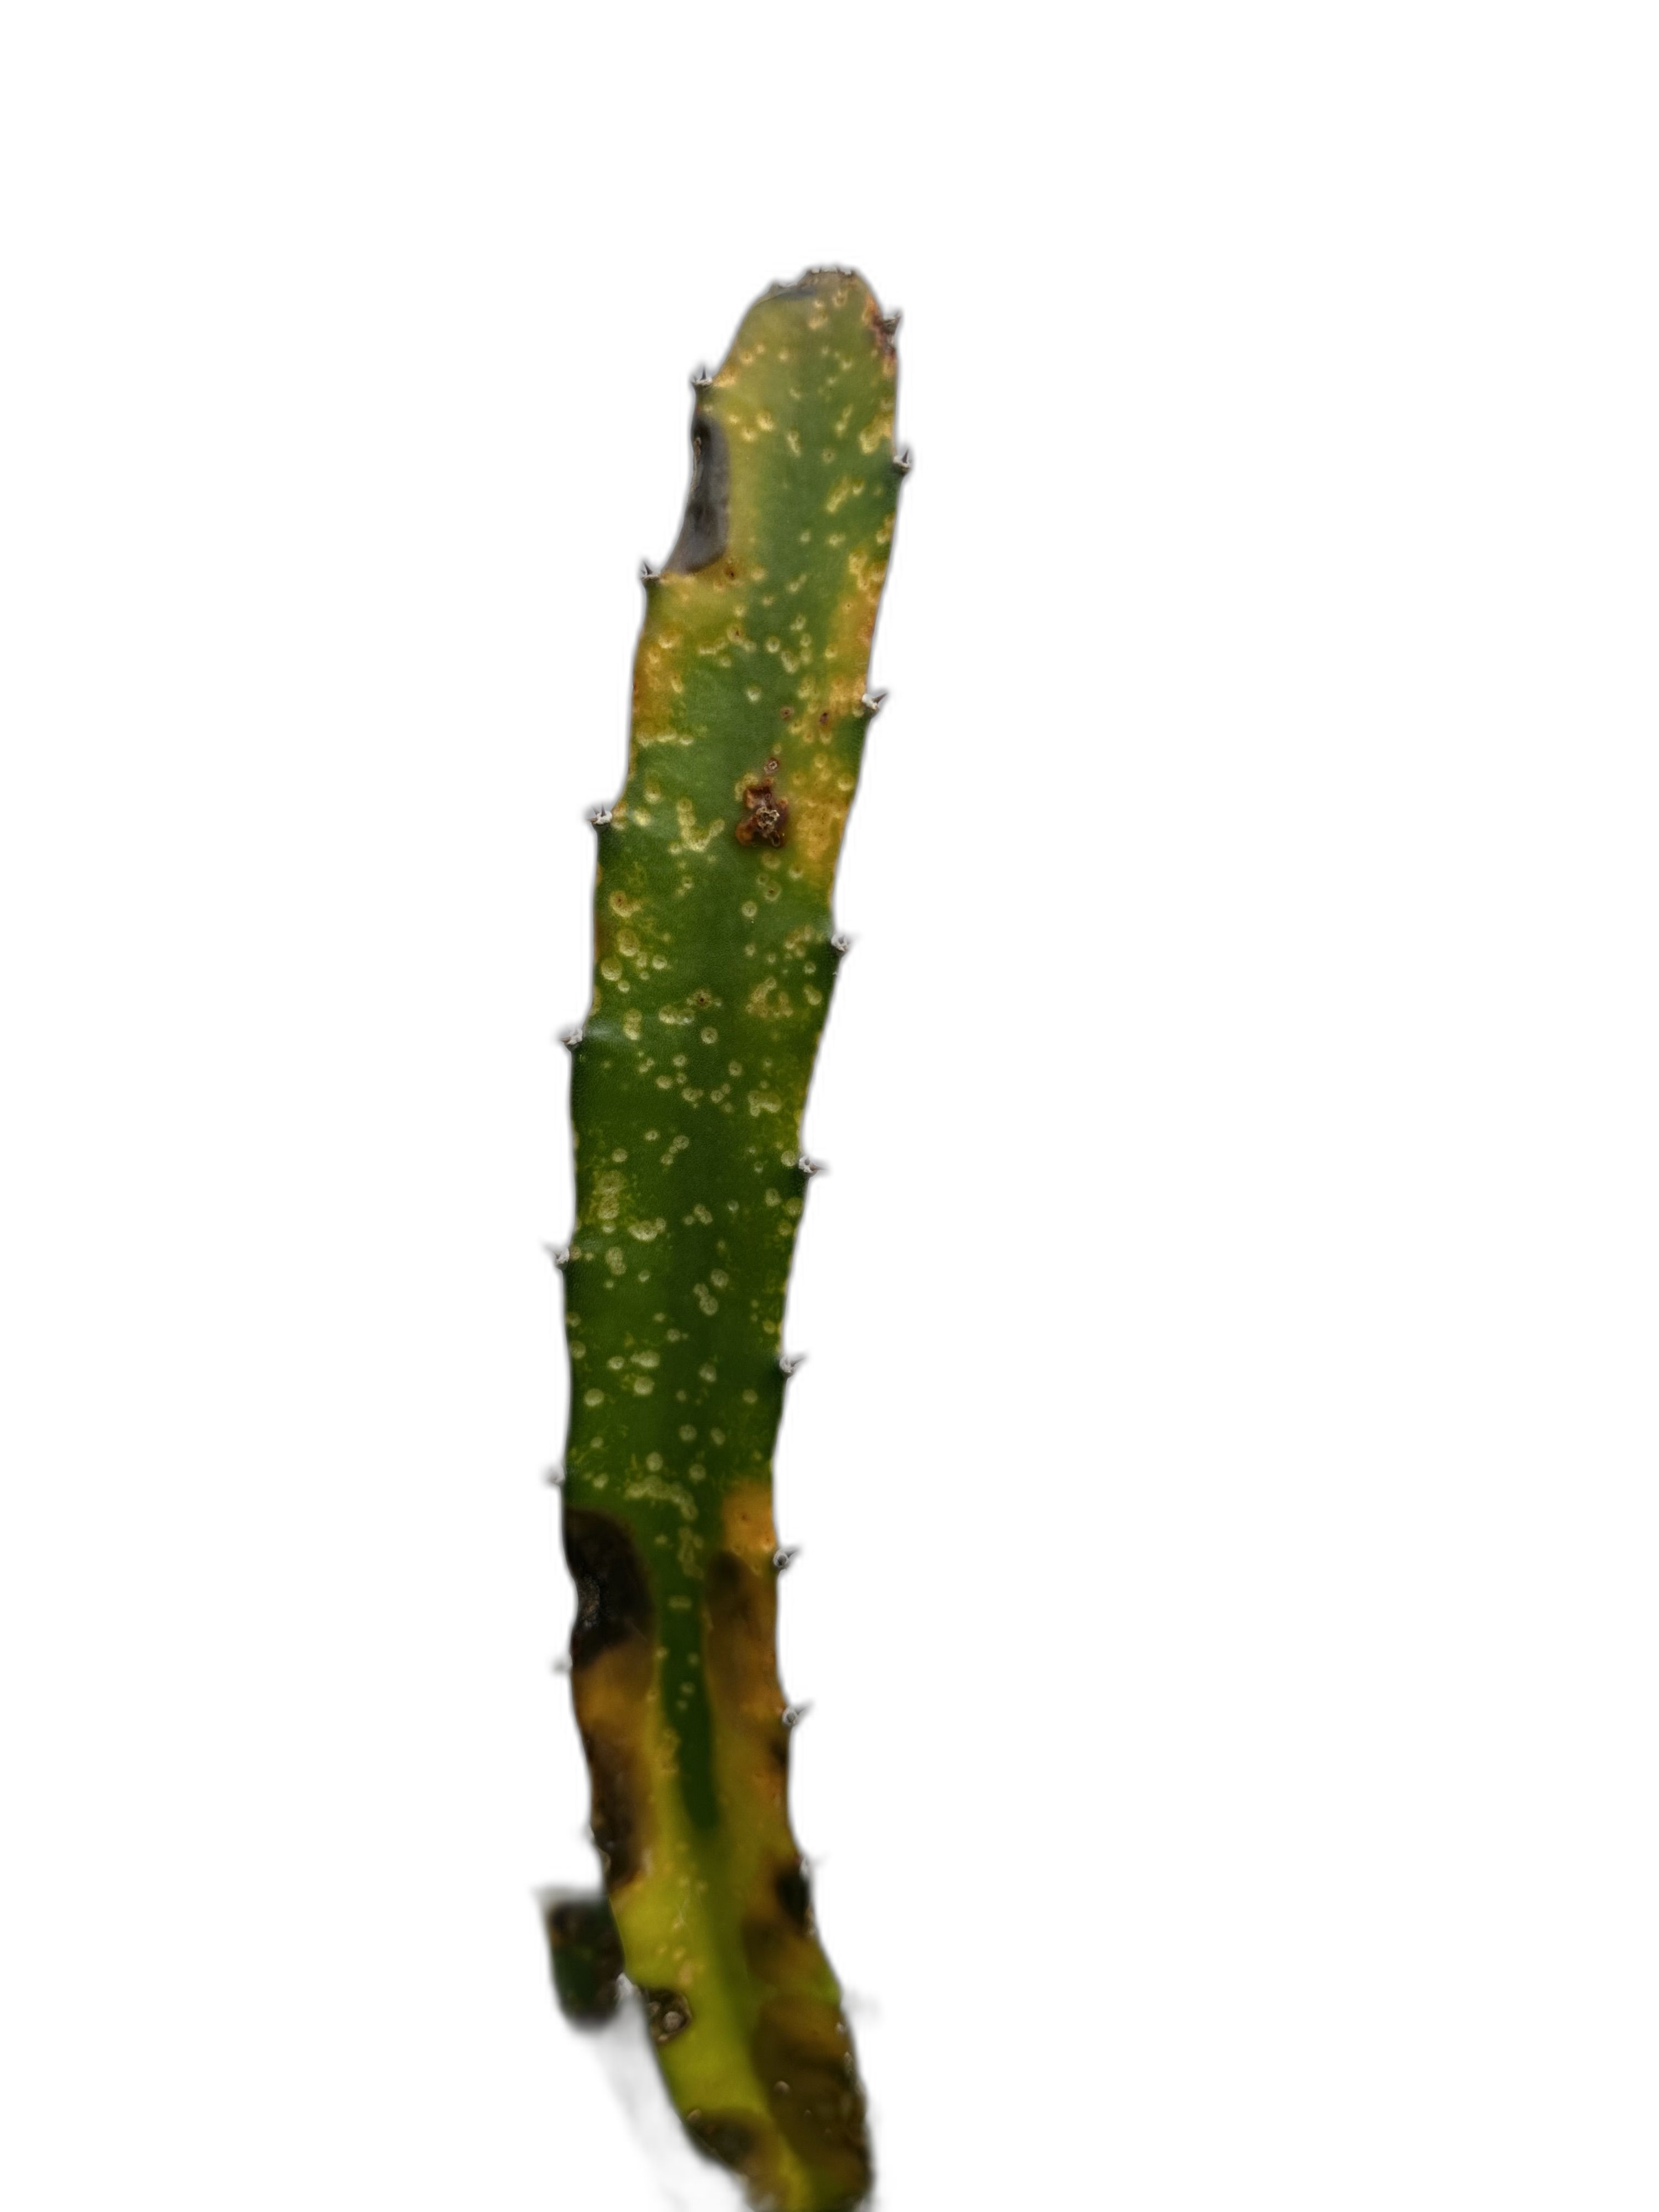
Label: Bad leaf